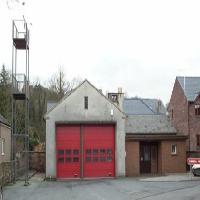
Weather: cloudy or overcast